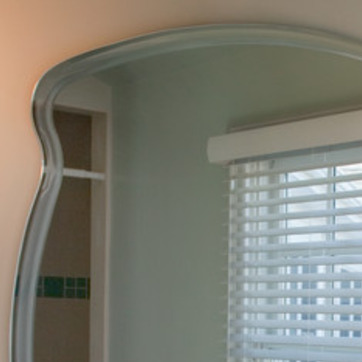
Material: mirror